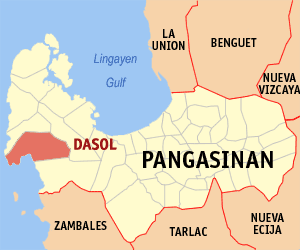
Dasol est une municipalité de la province de Pangasinan, aux Philippines. Au recensement de 2015, elle compte une population de 29 110 habitants.